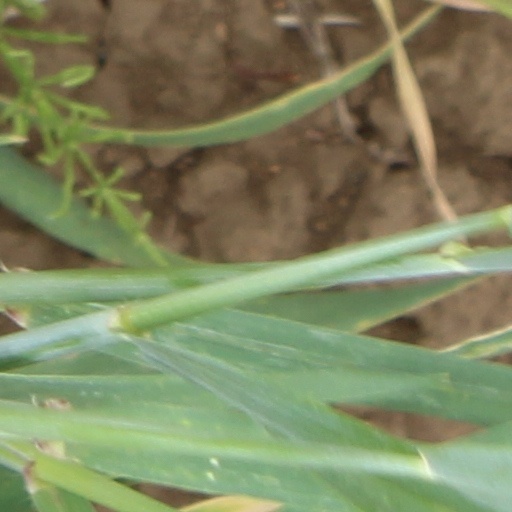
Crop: wheat